St. Nicholas Serbian Church, Timișoara

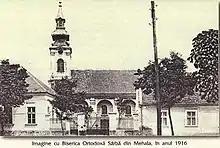
The church in 1916

The St. Nicholas Serbian Church is a Serbian Orthodox church in the Avram Iancu Square in the Mehala district of Timișoara, Romania. There are two other churches in this square, the Romanian Orthodox Church of the Ascension and the Roman Catholic Church of St. Mary. The St. Nicholas Church is together with the Serbian Orthodox Cathedral in Cetate's Union Square and the St. George Church in Fabric's Trajan Square one of the three Serbian Orthodox churches in the city.